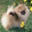
Label: dog